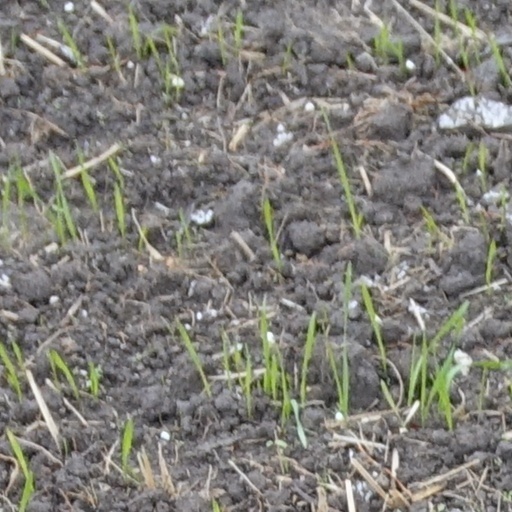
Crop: wheat